Marie Pieris

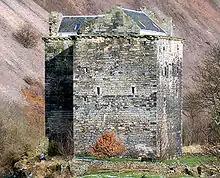
Niddry Castle was one of Marie Pieris' homes

Marie Pieris joined the household of Mary of Guise when she married James V, King of Scotland. Soon after coming to Scotland, she married George Seton, 6th Lord Seton. Their handfasting was held at Falkland Palace in February 1539. Her father wrote from Plessis-Baudouin to Mary of Guise to thank her for arranging the marriage, and he promised that after his death Marie would have her inheritance from him. René Pierres was improving his home at this time with a new drawbridge and a chapel at the parish church of Joué-Étiau in Maine-et-Loire.